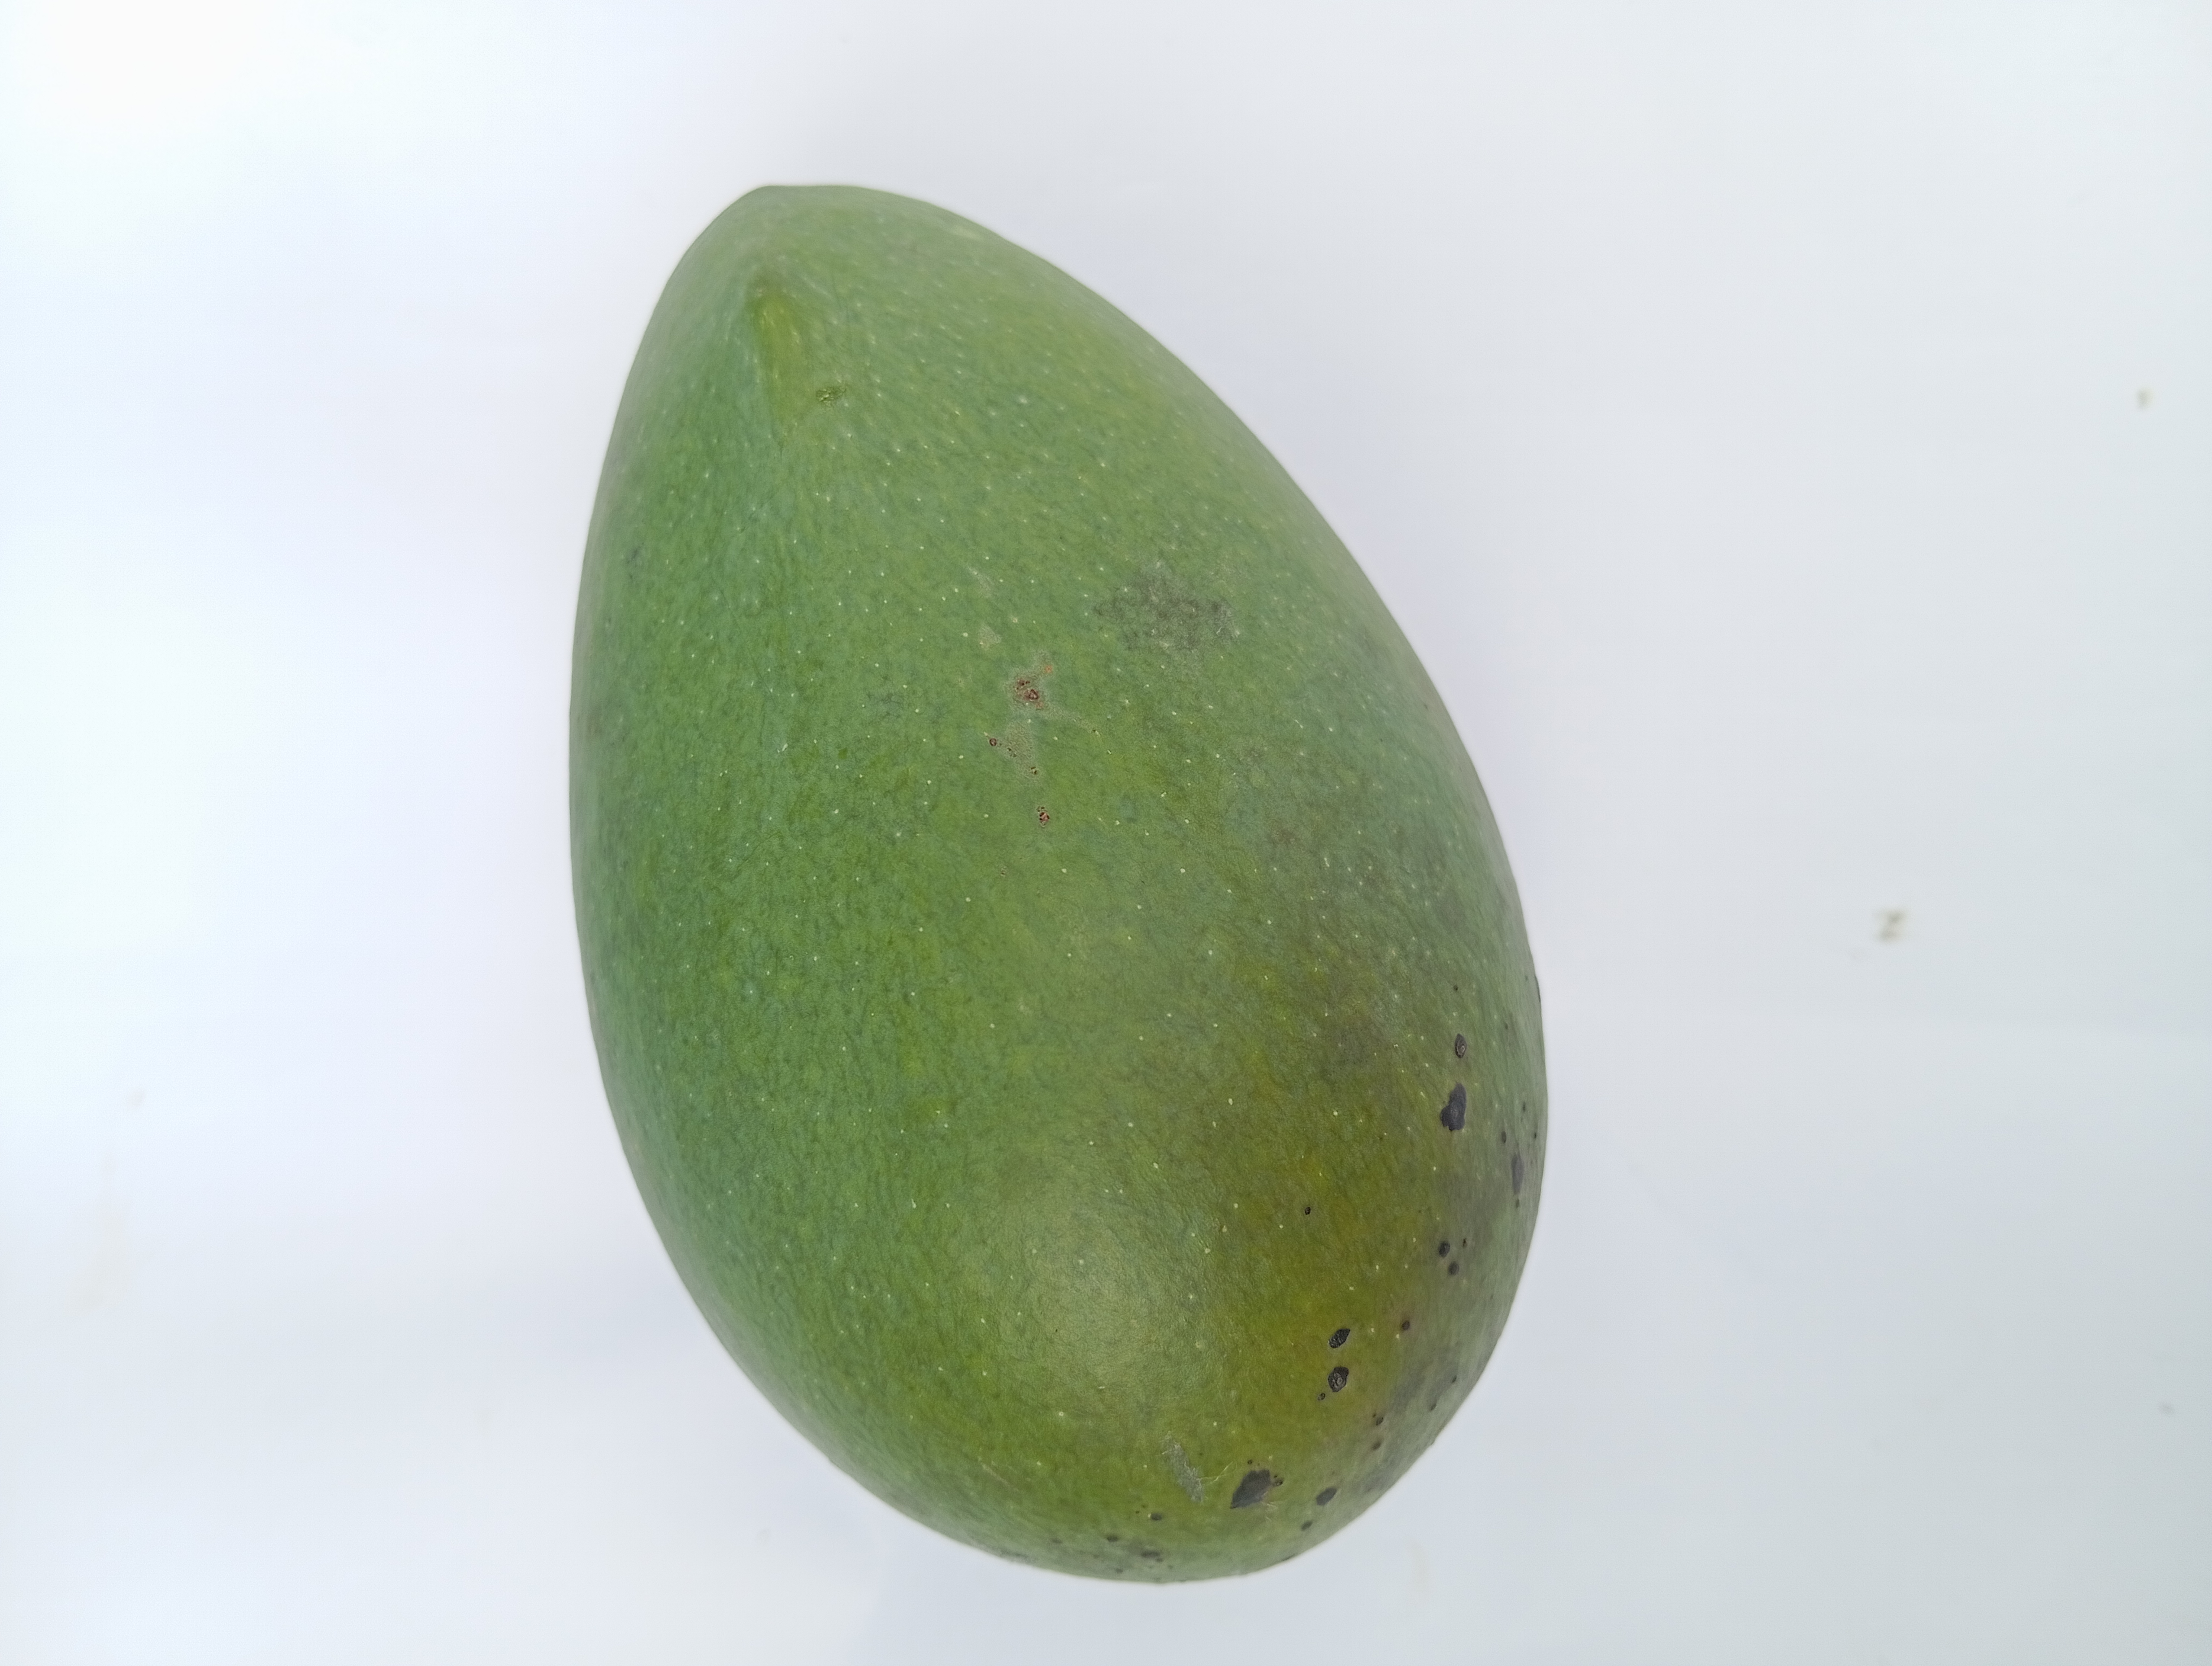
Mango variety: Harivanga